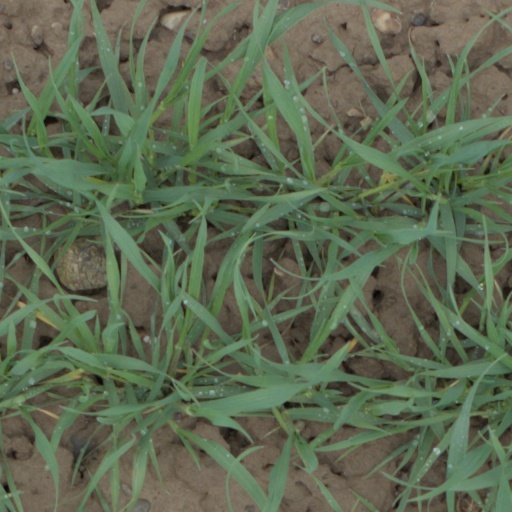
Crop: wheat